Pedro Geromel

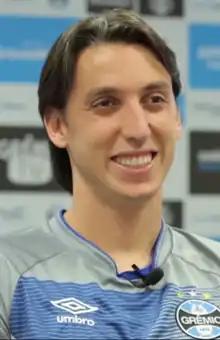
Geromel in 2017

Pedro Tonon Geromel (born 21 September 1985) is a Brazilian former professional footballer who played as a centre-back. Geromel also holds an Italian passport because of his grandfather.